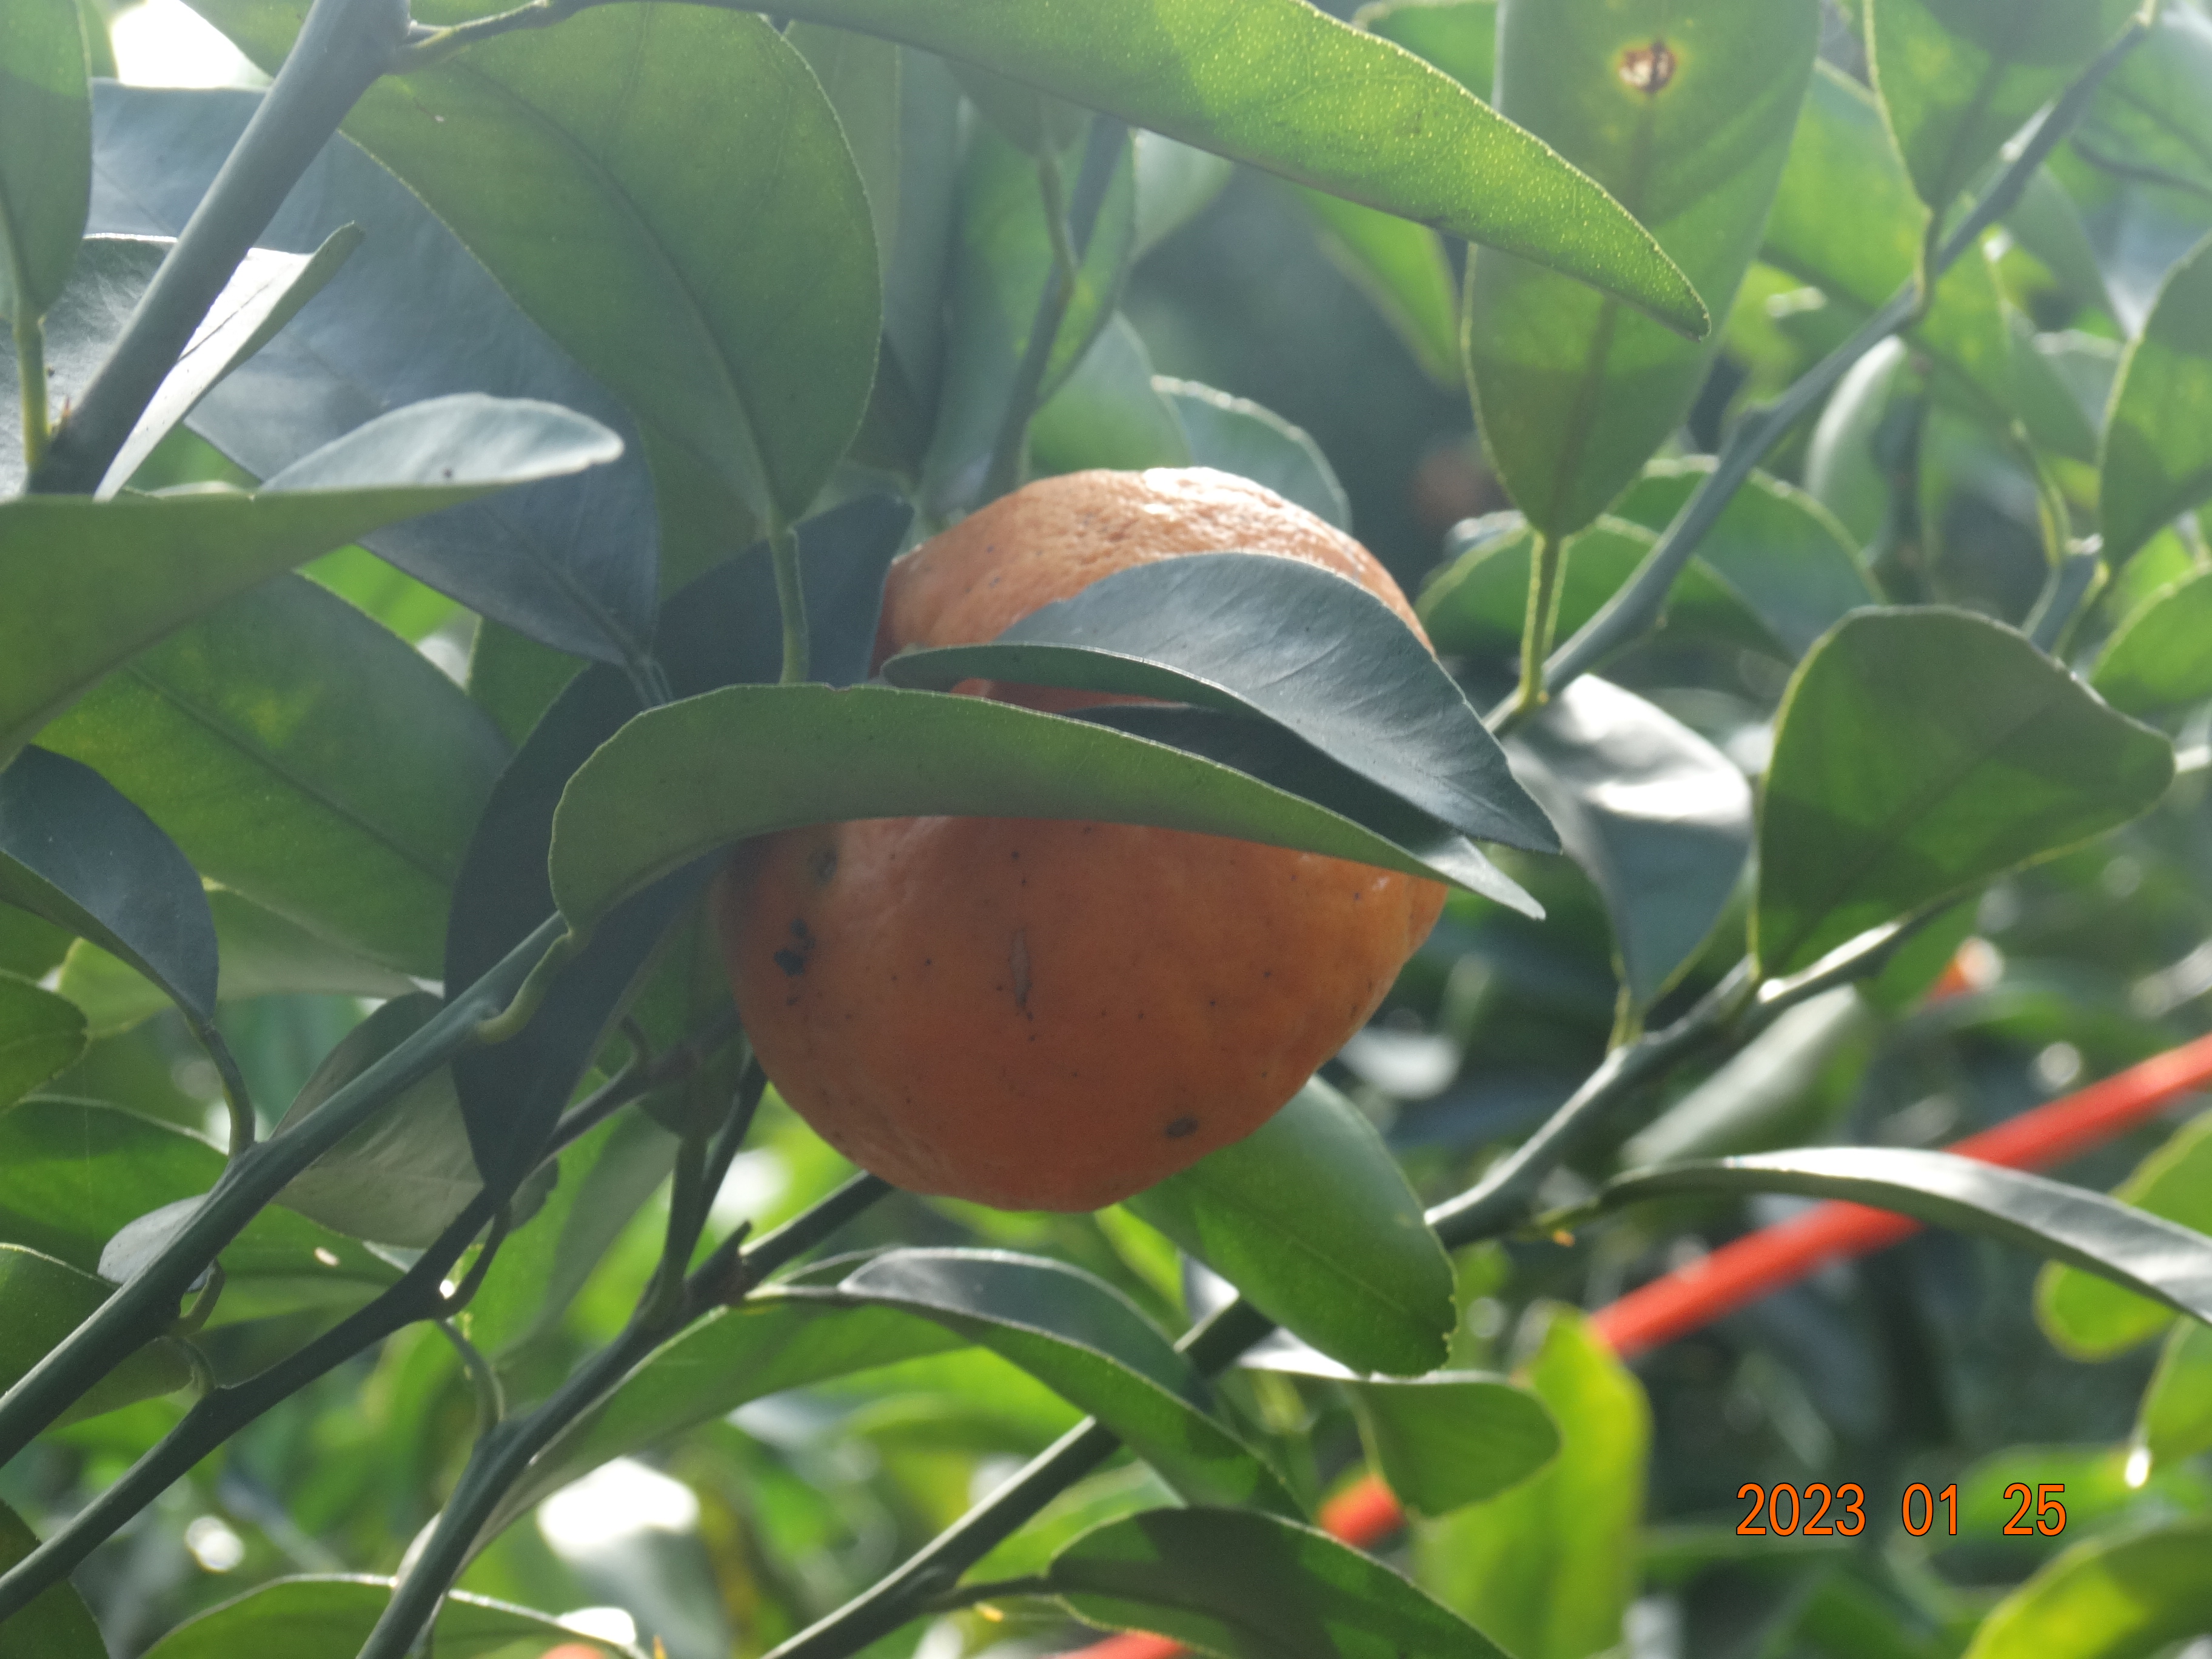
Citrus fruit variety: tangerine